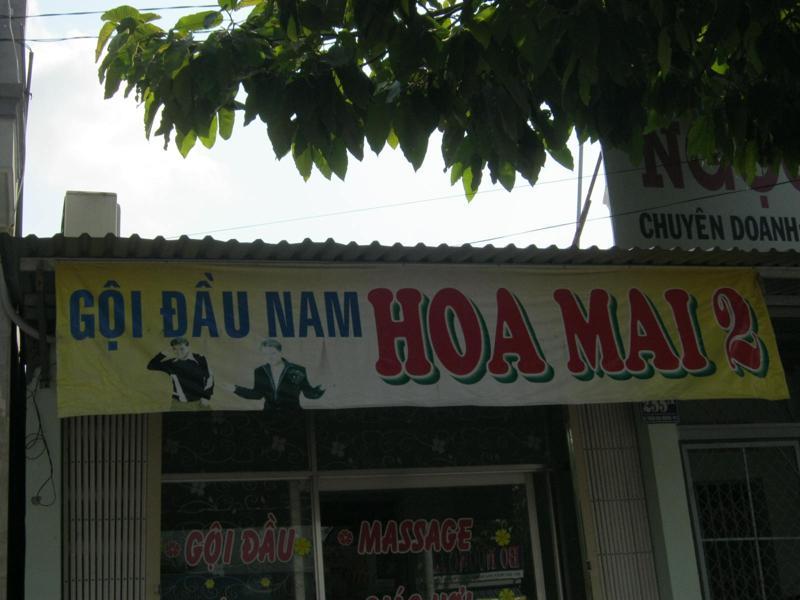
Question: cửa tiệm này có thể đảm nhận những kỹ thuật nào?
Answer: cửa tiệm này có thể gội đầu, mát xa